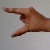
The image shows a hand gesture representing the letter 'Z' in Indian Sign Language.